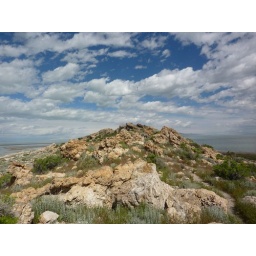
rocks in blue sky